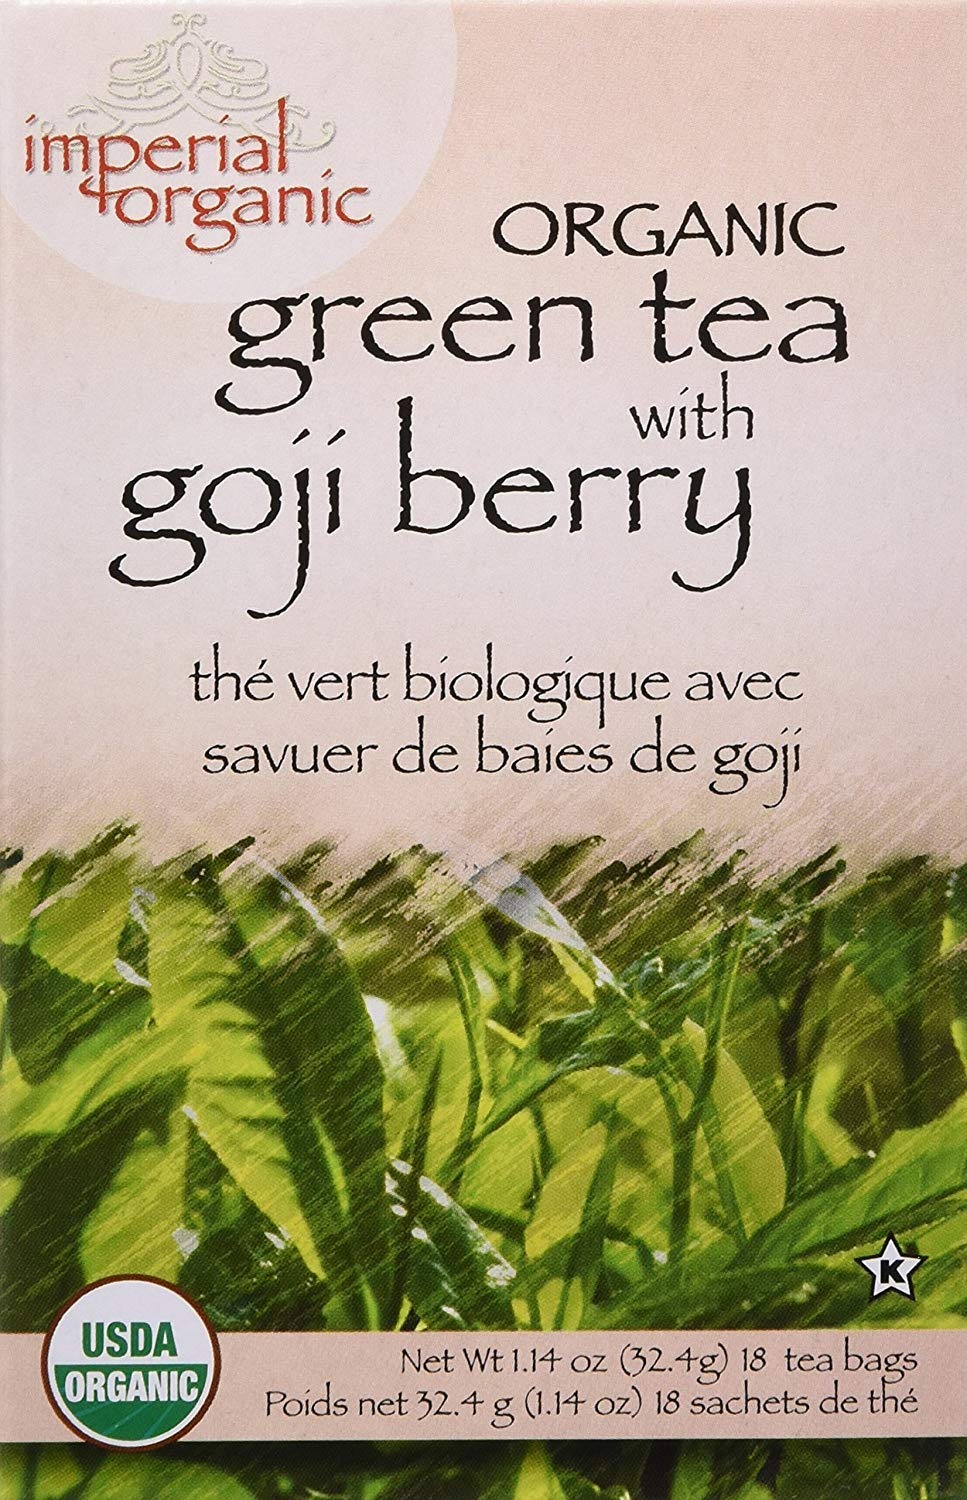
Item Name: Uncle Lee'S Tea Tea Og2 Imp Grn Goji Bry 18 Bag3
Value: 1.0
Unit: Count

Price: 17.48